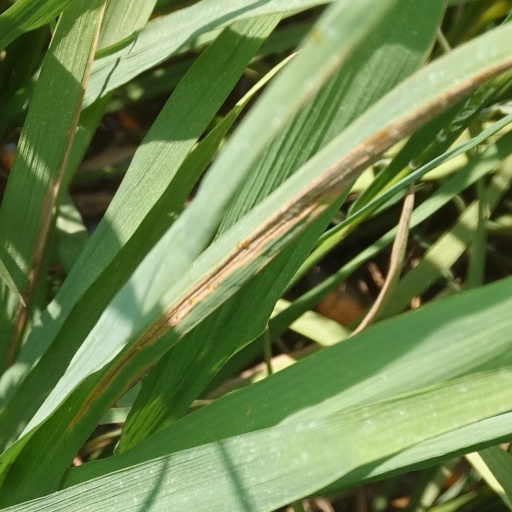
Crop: rice